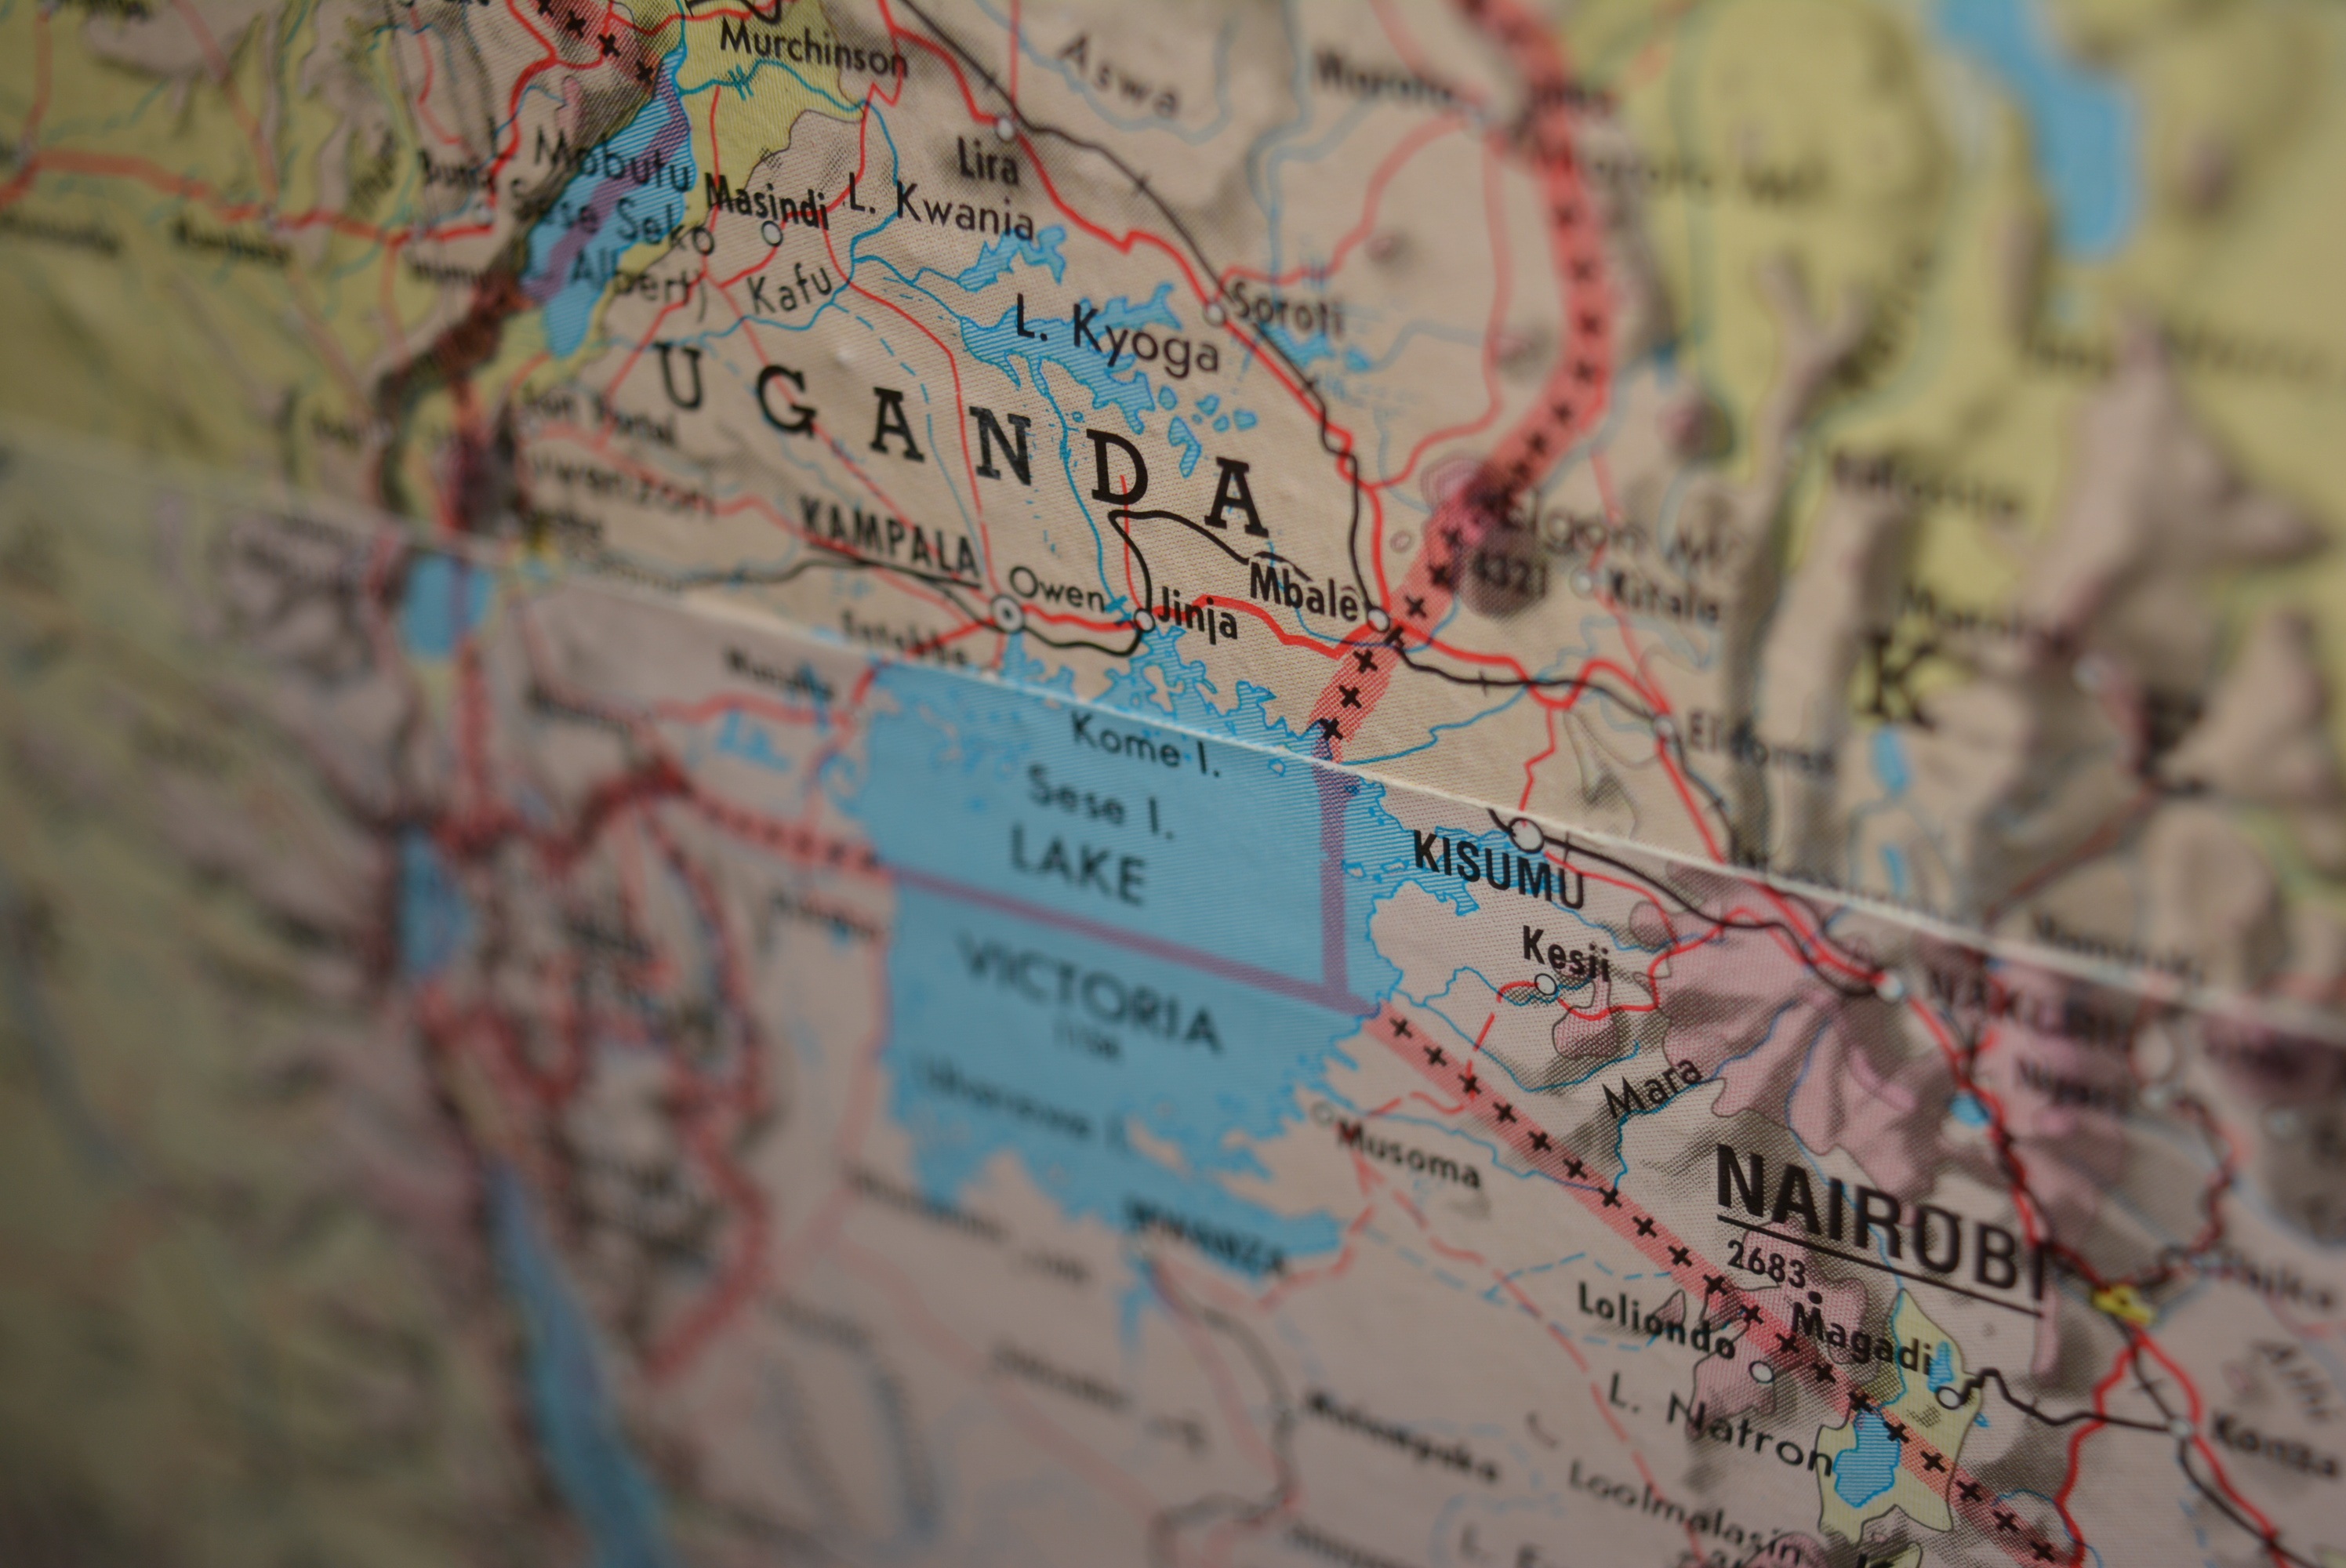
wall, color, macro, africa, blue, map, graphic, map of the world